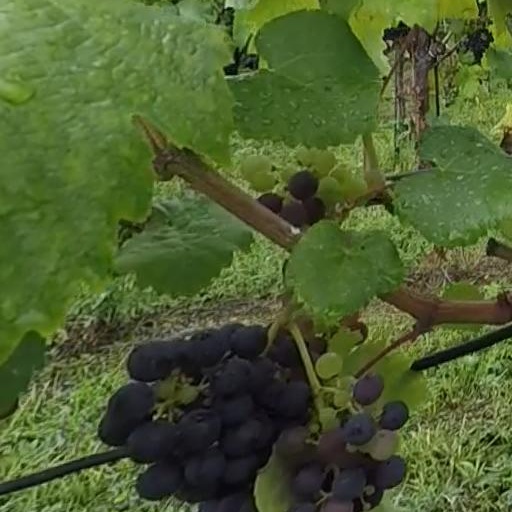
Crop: grape